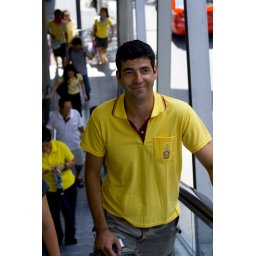
korby in the yellow shirt